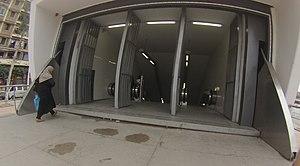
Entrée de la Bouche de métro de la station El Harrach
El Harrach Centre est une station de la ligne 1 du métro d'Alger, mise en service le 4 juillet 2015.